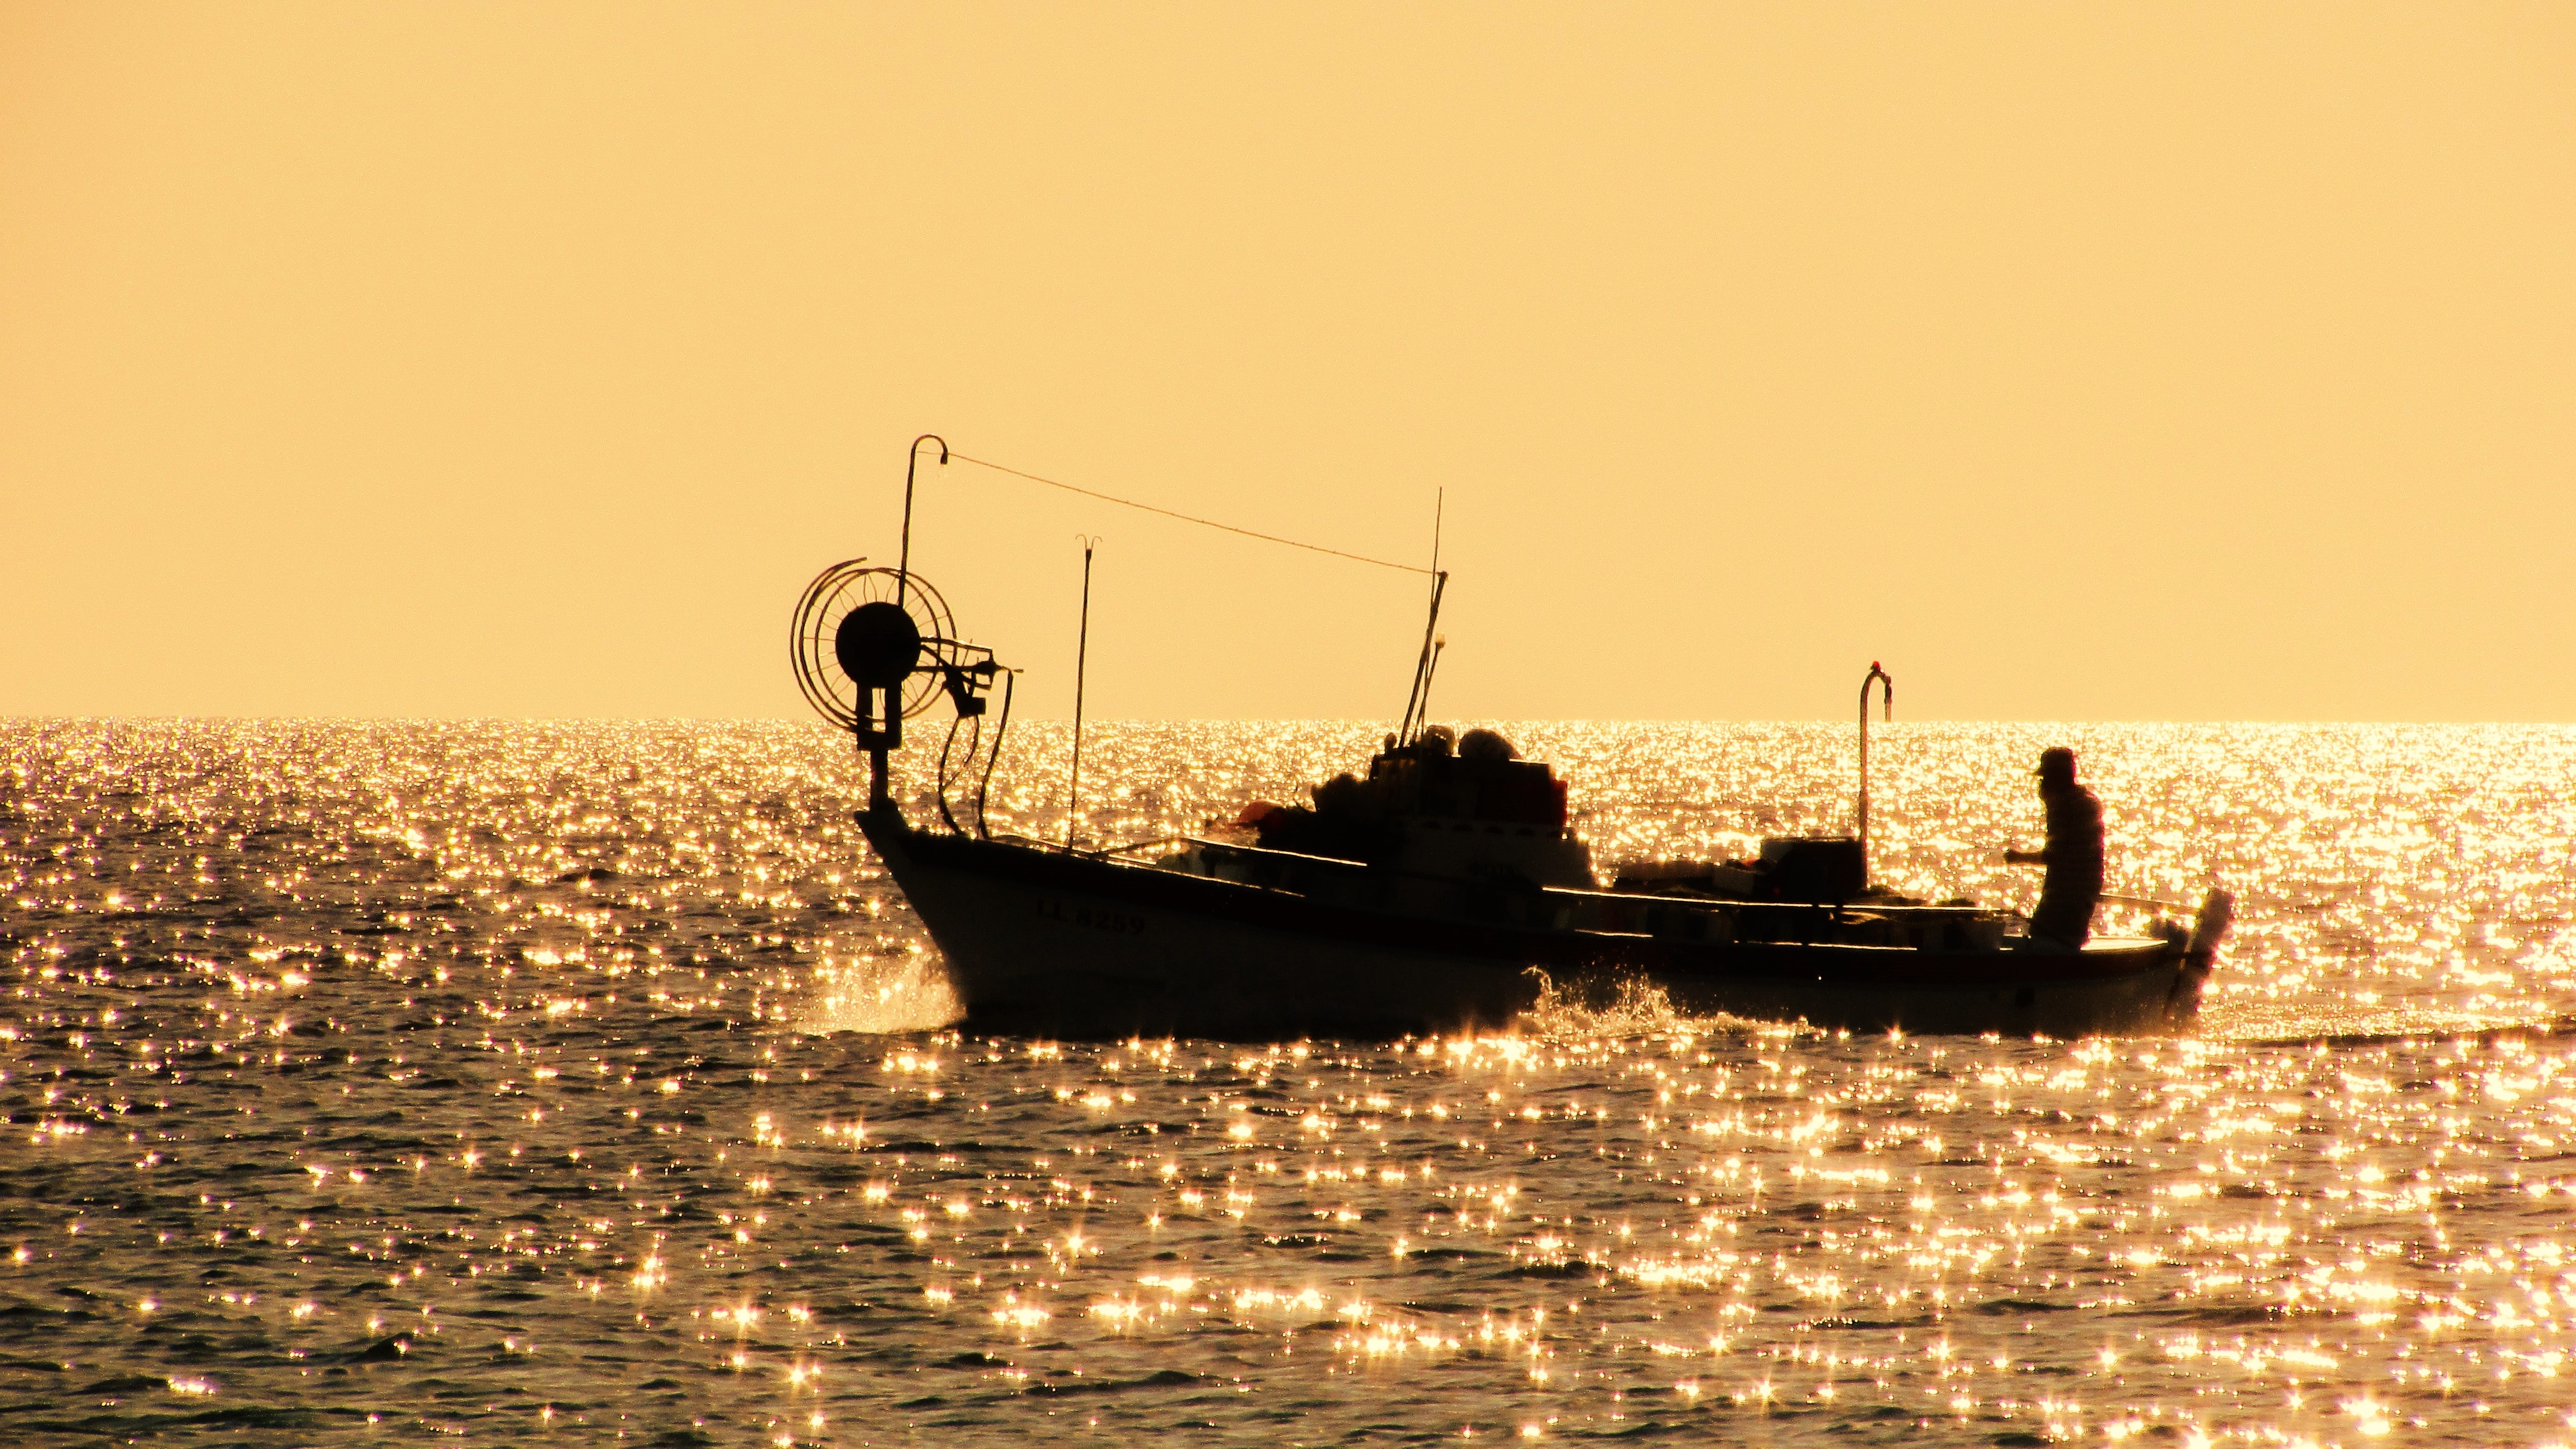
sea, sunset, boat, morning, dusk, vehicle, fishing boat, gold, watercraft, afternoon, cyprus, ayia napa